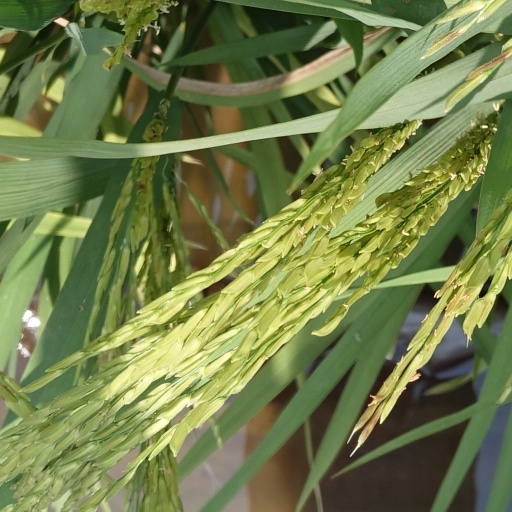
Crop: rice